María Ernestina Larráinzar Córdoba

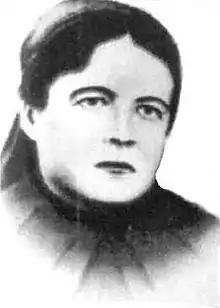
María Ernestina Larráinzar Córdoba (ca. 1900)

María Ernestina Larráinzar Córdoba (23 October 185416 January 1925) was an Italian-born Mexican writer and teacher. Along with her sister Josefina, they founded the religious order, Congregación Hijas del Calvario (Congregation of Missionary Daughters of Calvary).